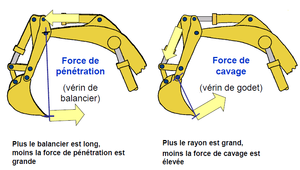
Pelle mécanique hydraulique (fleche et godet)
Ce lexique reprend les termes anciennement employés ou employés en maçonnerie.
La pelle mécanique hydraulique est un engin de chantier également connu sous le nom de pelle hydraulique, pelleteuse ou excavatrice. Quand elle est de petite taille, on parle de minipelle, de midipelle ou encore de micropelle.